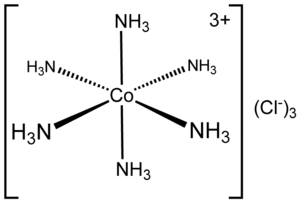
Alfred Werner est un chimiste suisse. Il est lauréat du prix Nobel de chimie de 1913 pour, entre autres, des travaux en chimie inorganique. Il fut le premier à recevoir un prix Nobel pour des travaux en chimie inorganique, et le seul jusqu’à 1973.